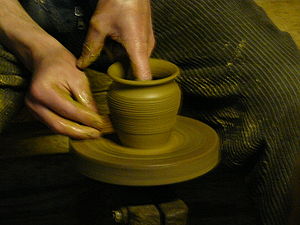
Pottemagerhjul / Teknikken med " throwing"
En drejeskive, eller et pottemagerhjul, er et redskab, som bruges af pottemagere / keramikere til at forme runde kar, vaser og lignende.